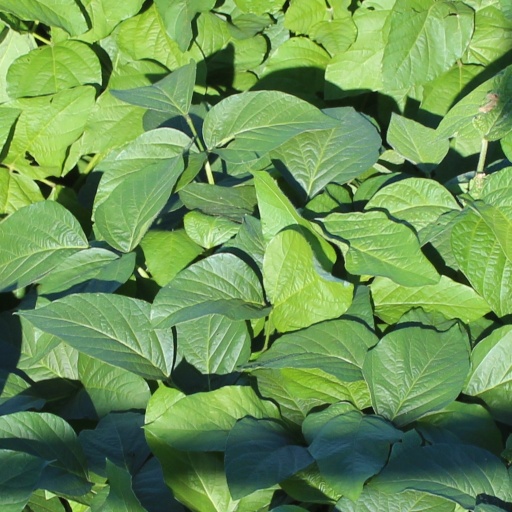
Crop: soybean